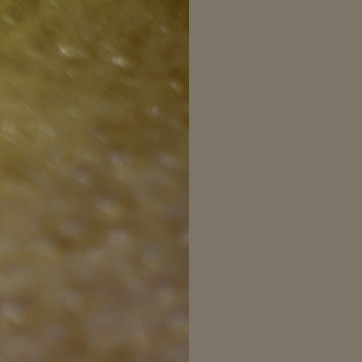
Material: food